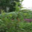
Label: willow_tree